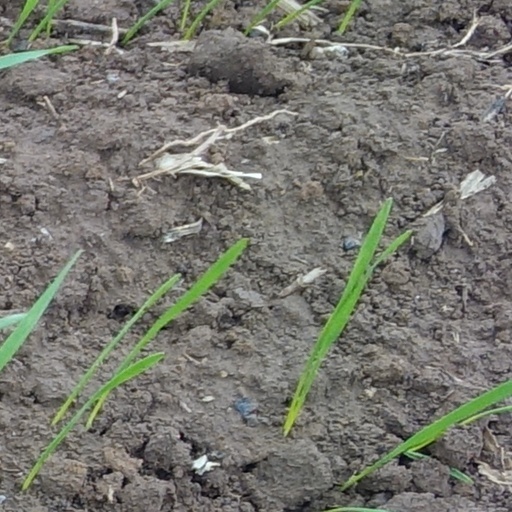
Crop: wheat